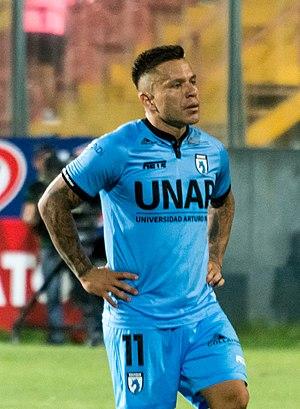
Álvaro Ramos, né le 14 avril 1992 à Iquique, est un footballeur chilien qui joue aux postes d'Ailier à l'Universidad Catolica.